Nouvelles Extraordinaires de Divers Endroits

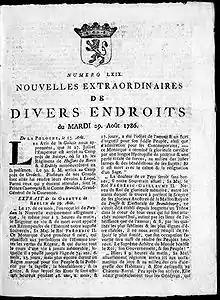
Front cover (first page) of the "Gazette de Leyde" from 29 August 1786

Nouvelles Extraordinaires de Divers Endroits (English: "Extraordinary News from Various Places") or Gazette de Leyde (Gazette of Leiden) was the most important newspaper of record of the international European newspapers of the late 17th to the late 18th century. In the last few decades of the 18th century it was one of the main political newspapers in the Western world.